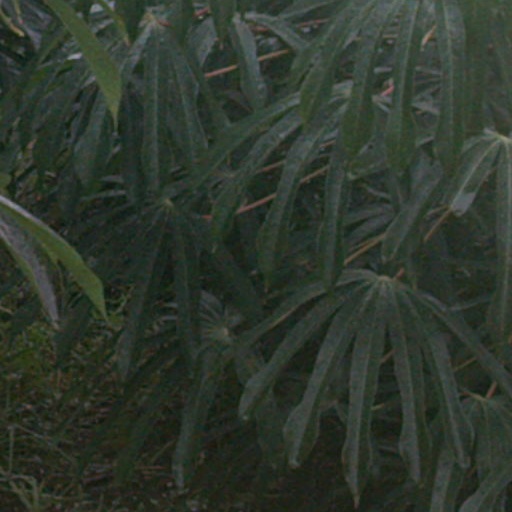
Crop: cassava